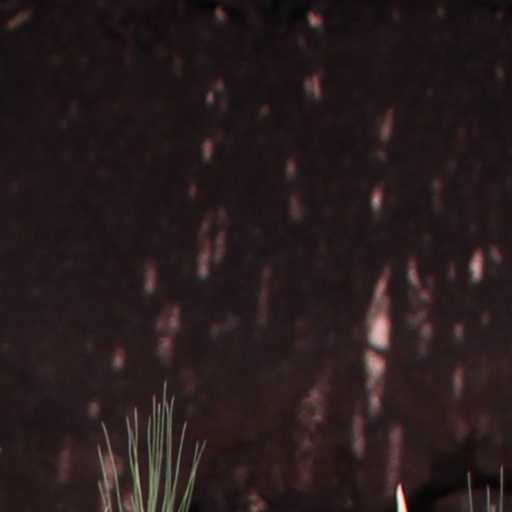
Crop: wheat